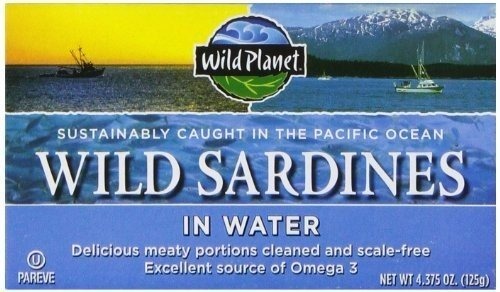
Item Name: Wild Planet - Wild Sardines in Spring Water / 12 pack ( Value Bulk Multi-pack)
Value: nan
Unit: None

Price: 53.16